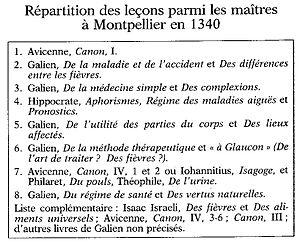
Répartition des leçons parmi les maîtres à Montpellier en 1340
La transmission du savoir médical du monde musulman au monde latin intervient à une époque où la médecine médiévale européenne s'appuie principalement sur des textes latins de tableaux cliniques, de règles de diagnostics et de traitement, tandis que, dans le même temps, s'est développé, dans l’Orient musulman, un savoir théorique hérité du monde hellénistique et enrichi par la pensée de médecins d'un vaste territoire allant de l'Espagne et l'Afrique du nord, jusqu'en Inde. La médecine y atteint alors un important niveau théorique comme pratique : les maisons de la sagesse illustrent cet essor. À partir du XIᵉ siècle, l'occident médiéval reçoit grâce aux traductions latines d'auteurs arabes la transmission de sources grecques ainsi que l'apport d'un savoir original.